Sarah Schechter (producer)

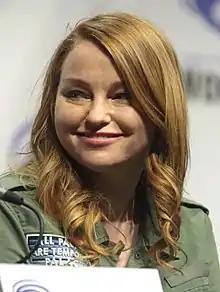
Schechter in 2017

Sarah Schechter (born 1976) is an American television and film producer. Schechter is chairperson and partner at Berlanti Productions, and the co-founder of Berlanti-Schechter Films.